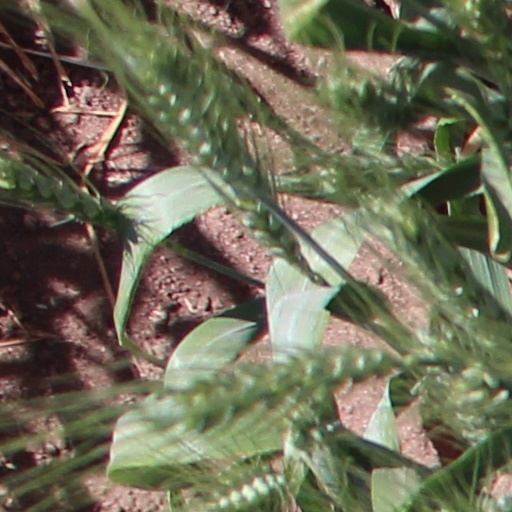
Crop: wheat